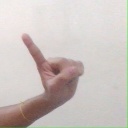
अक्षर: ए